Klondyke Coke Ovens

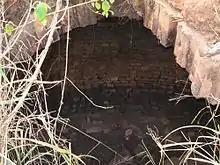
View inside the coke oven, 2007

The Klondyke Coke Ovens are located at Brassall. Access is most easily gained via the corner of W.M. Hughes and Musgrave Streets, walking down the hill and then following the pathway around to the right for approximately . The path splits in two, with the left (upper) fork going to the ovens and the right (lower) fork going past the brick retaining wall.